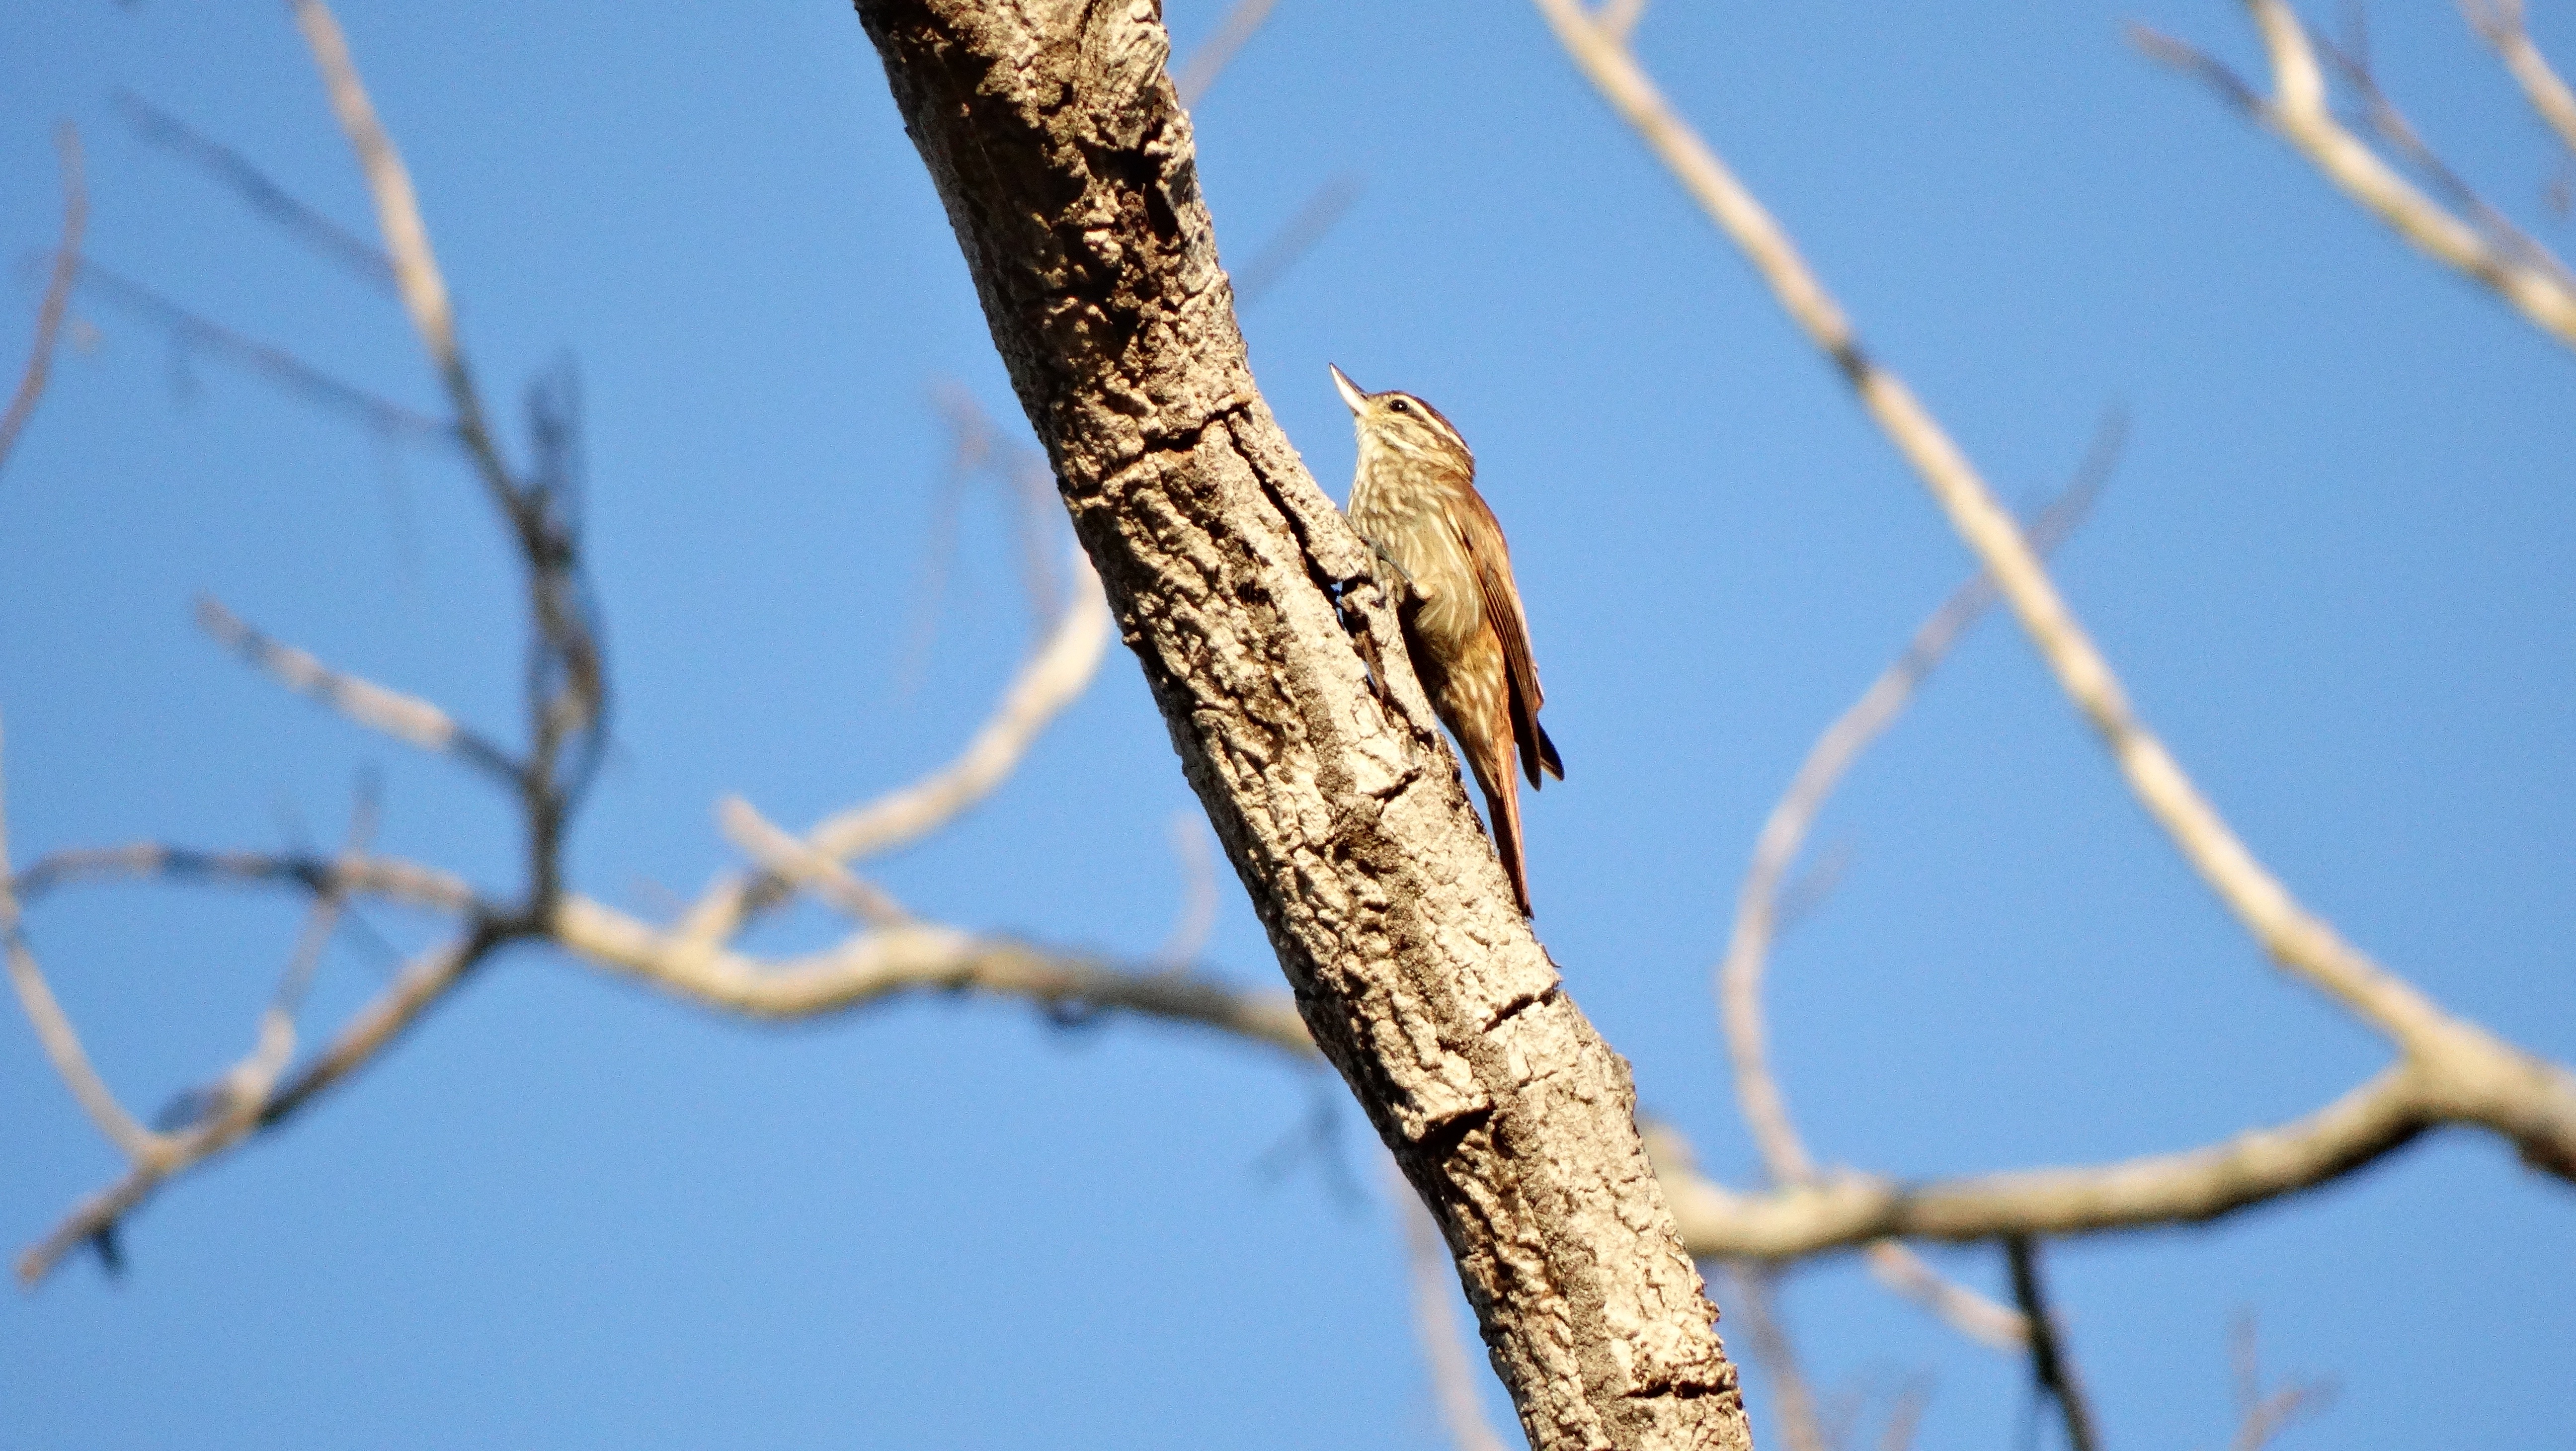
tree, nature, branch, winter, bird, sky, leaf, frost, animal, blue, season, fauna, twig, close up, birds, animals, birdie, grass family, plant stem, thorns spines and prickles, perching bird, virado beak, xenops